WrestleMania X-Seven

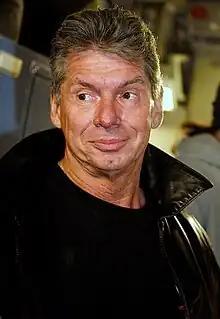
Vince McMahon fought his son Shane at WrestleMania.

The event included eleven matches that each resulted from scripted storylines. Results were predetermined by writers of the World Wrestling Federation, while storylines were produced on WWF's weekly television shows, "Raw is War" and "SmackDown!" along with its supplementary programs, "Sunday Night Heat" and "Jakked/Metal".